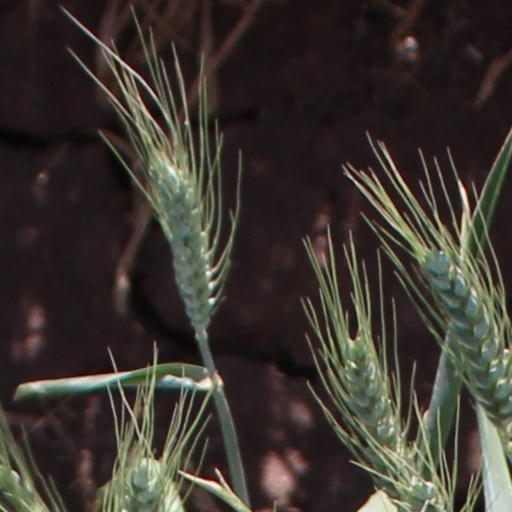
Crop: wheat